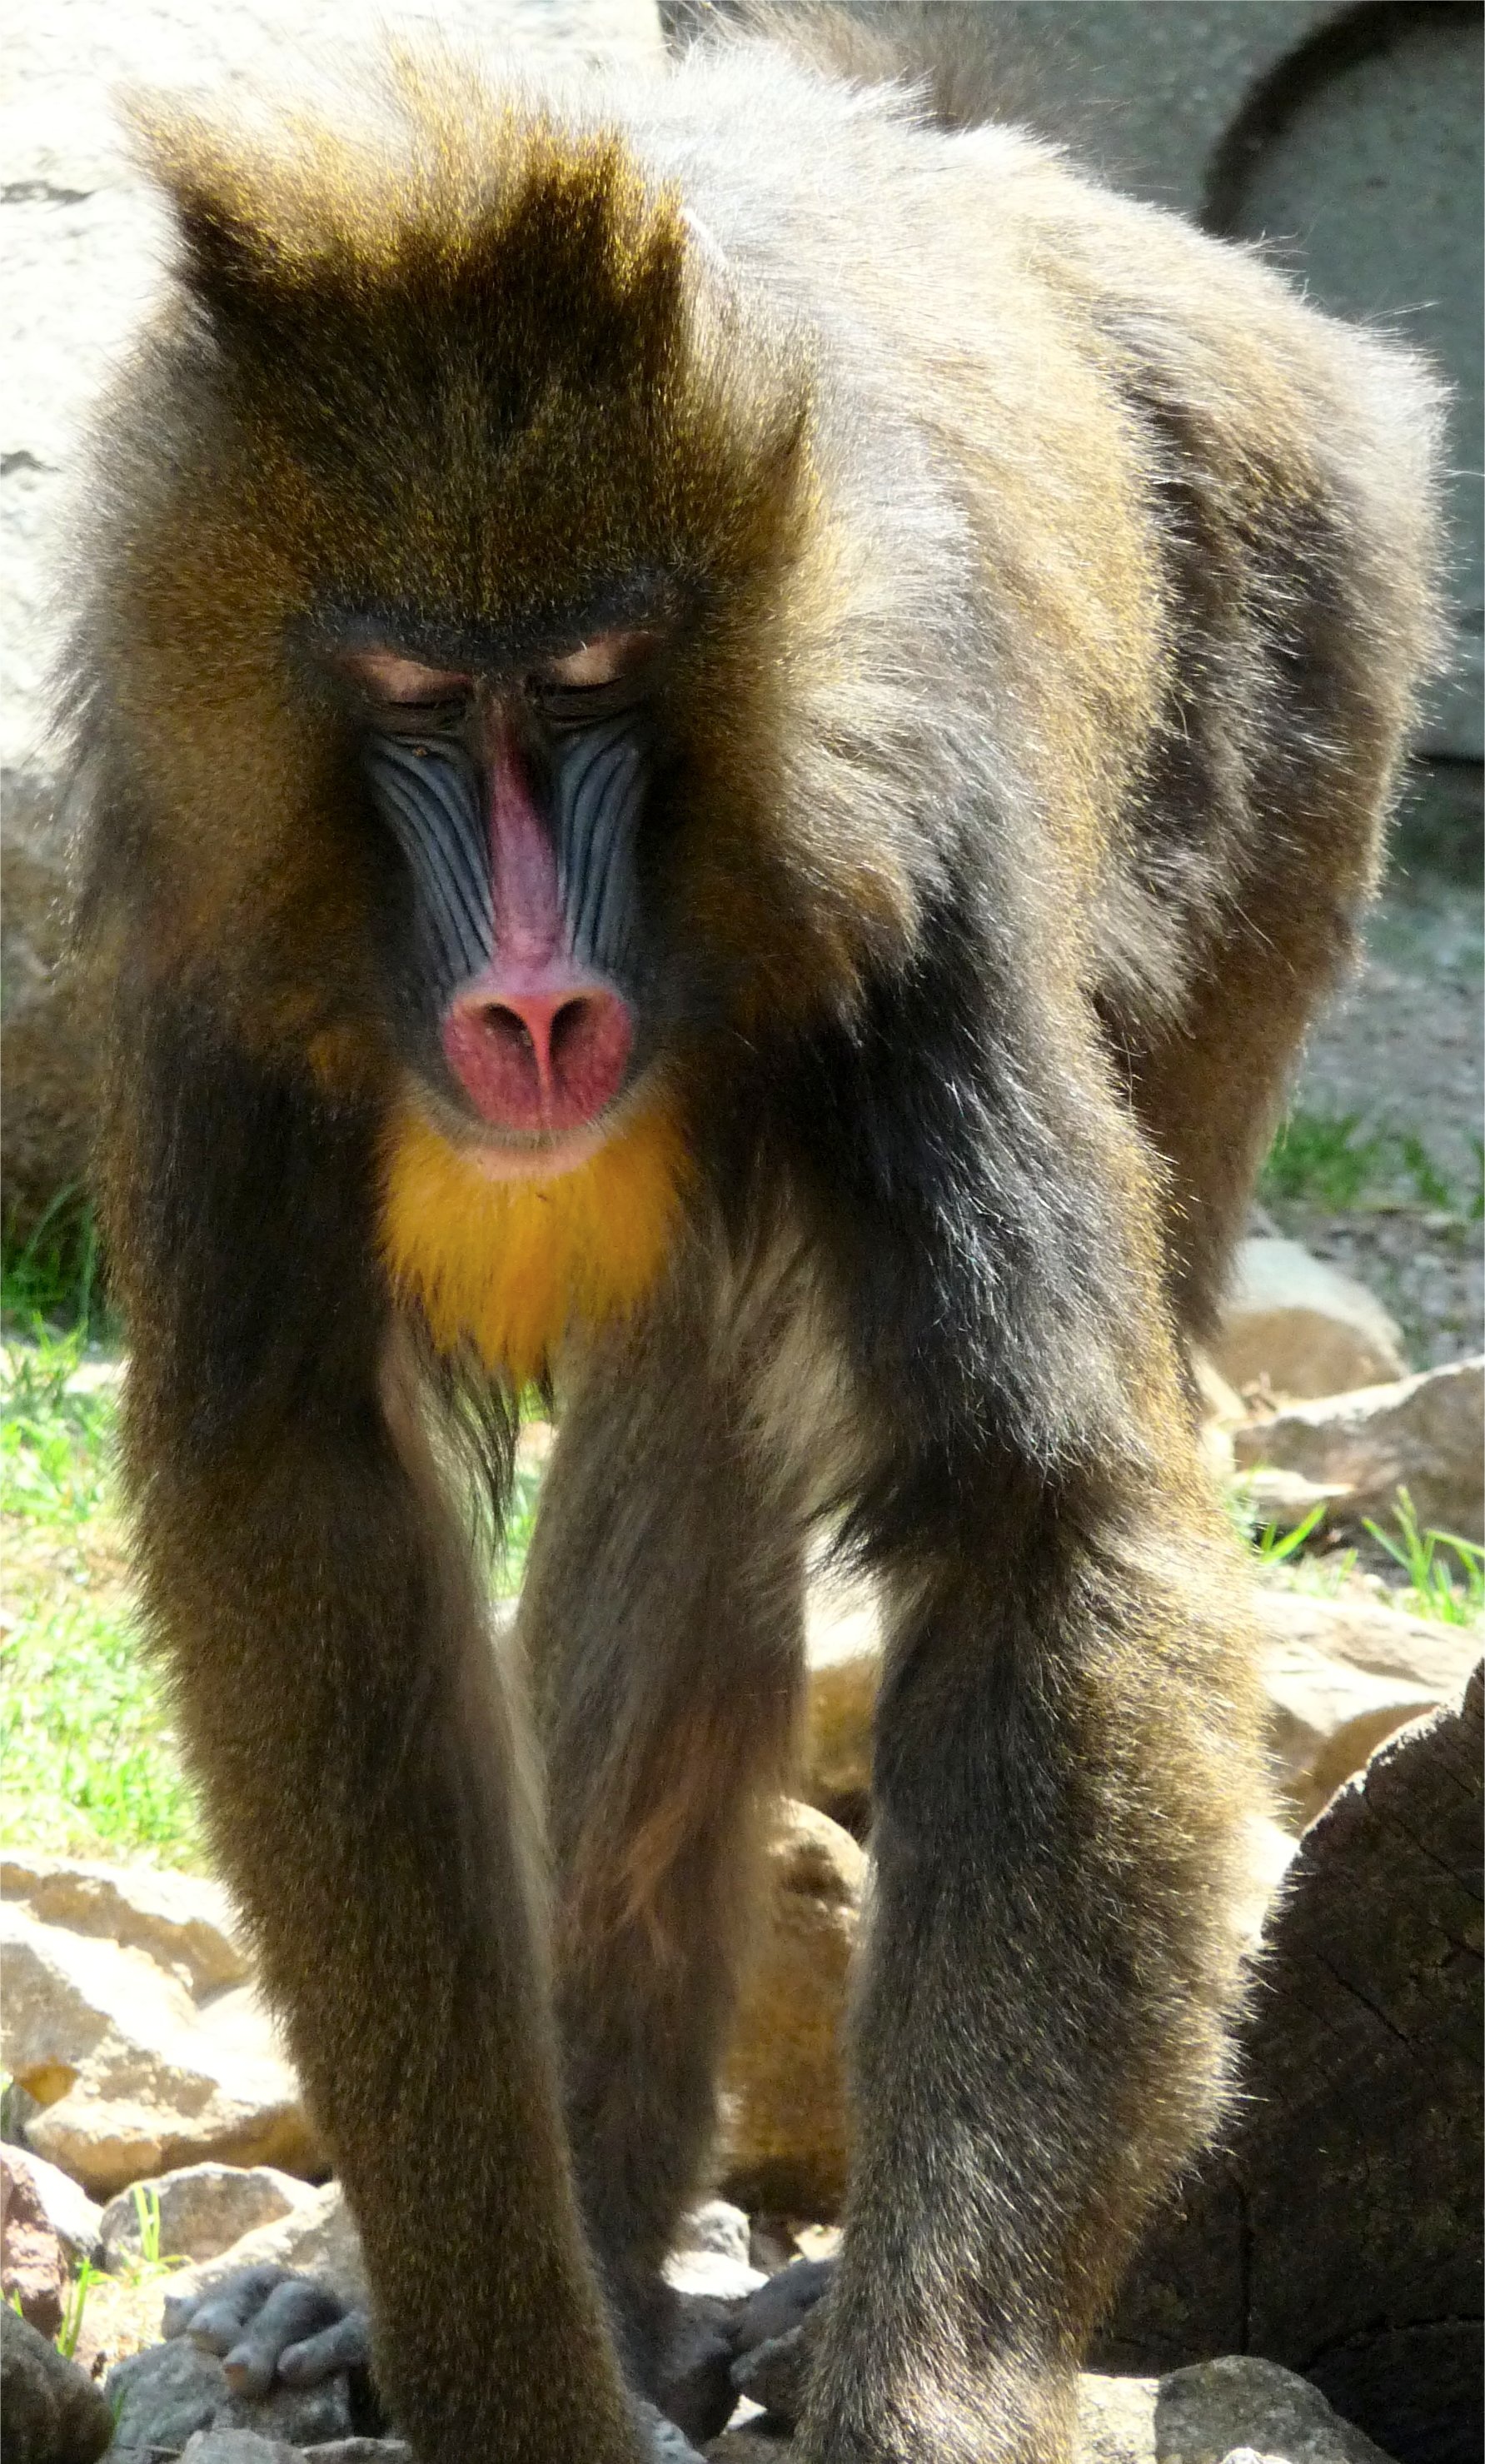
animal, wildlife, zoo, africa, mammal, monkey, fauna, primate, drill, baboon, vertebrate, cercopithecidae, mandrillus, macaque, old world monkey, jungle animals, new world monkey